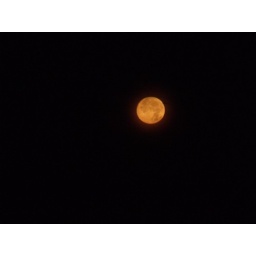
the orange moon shines bright above the clouds